HMNZS Otago (P148)

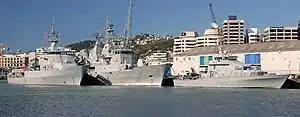
"Otago" (left) with and in Wellington, October 2010.

In July 2019, Otago embarked Prime Minister Jacinda Ardern and a delegation on a visit to the dependant territory of Tokelau from Samoa. Due to its remoteness this was the first Prime Ministerial trip since 2004, and required the use of Otago to reach and support the trip.